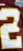
Number: 2